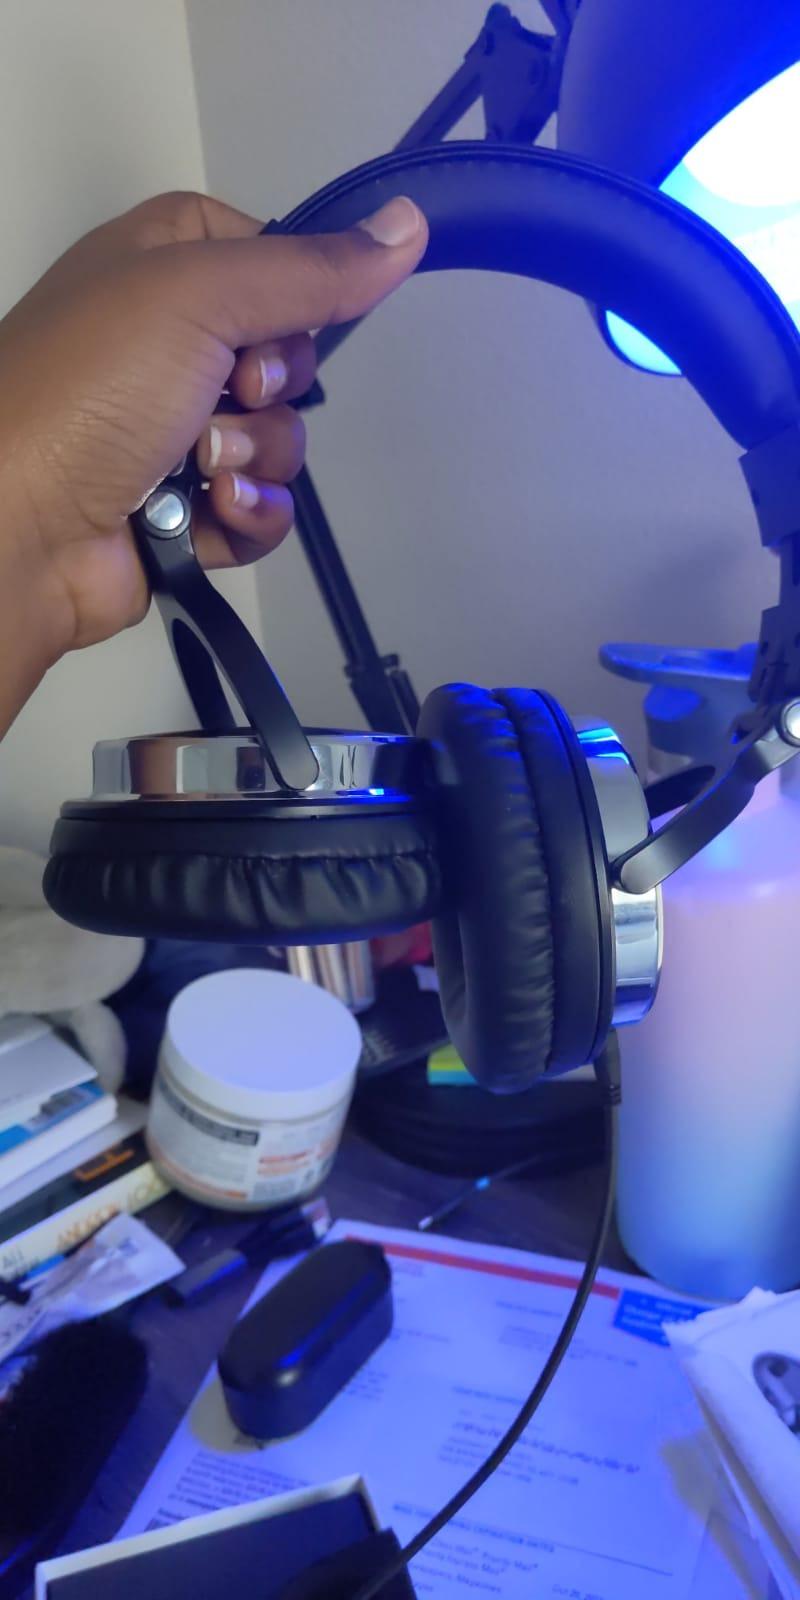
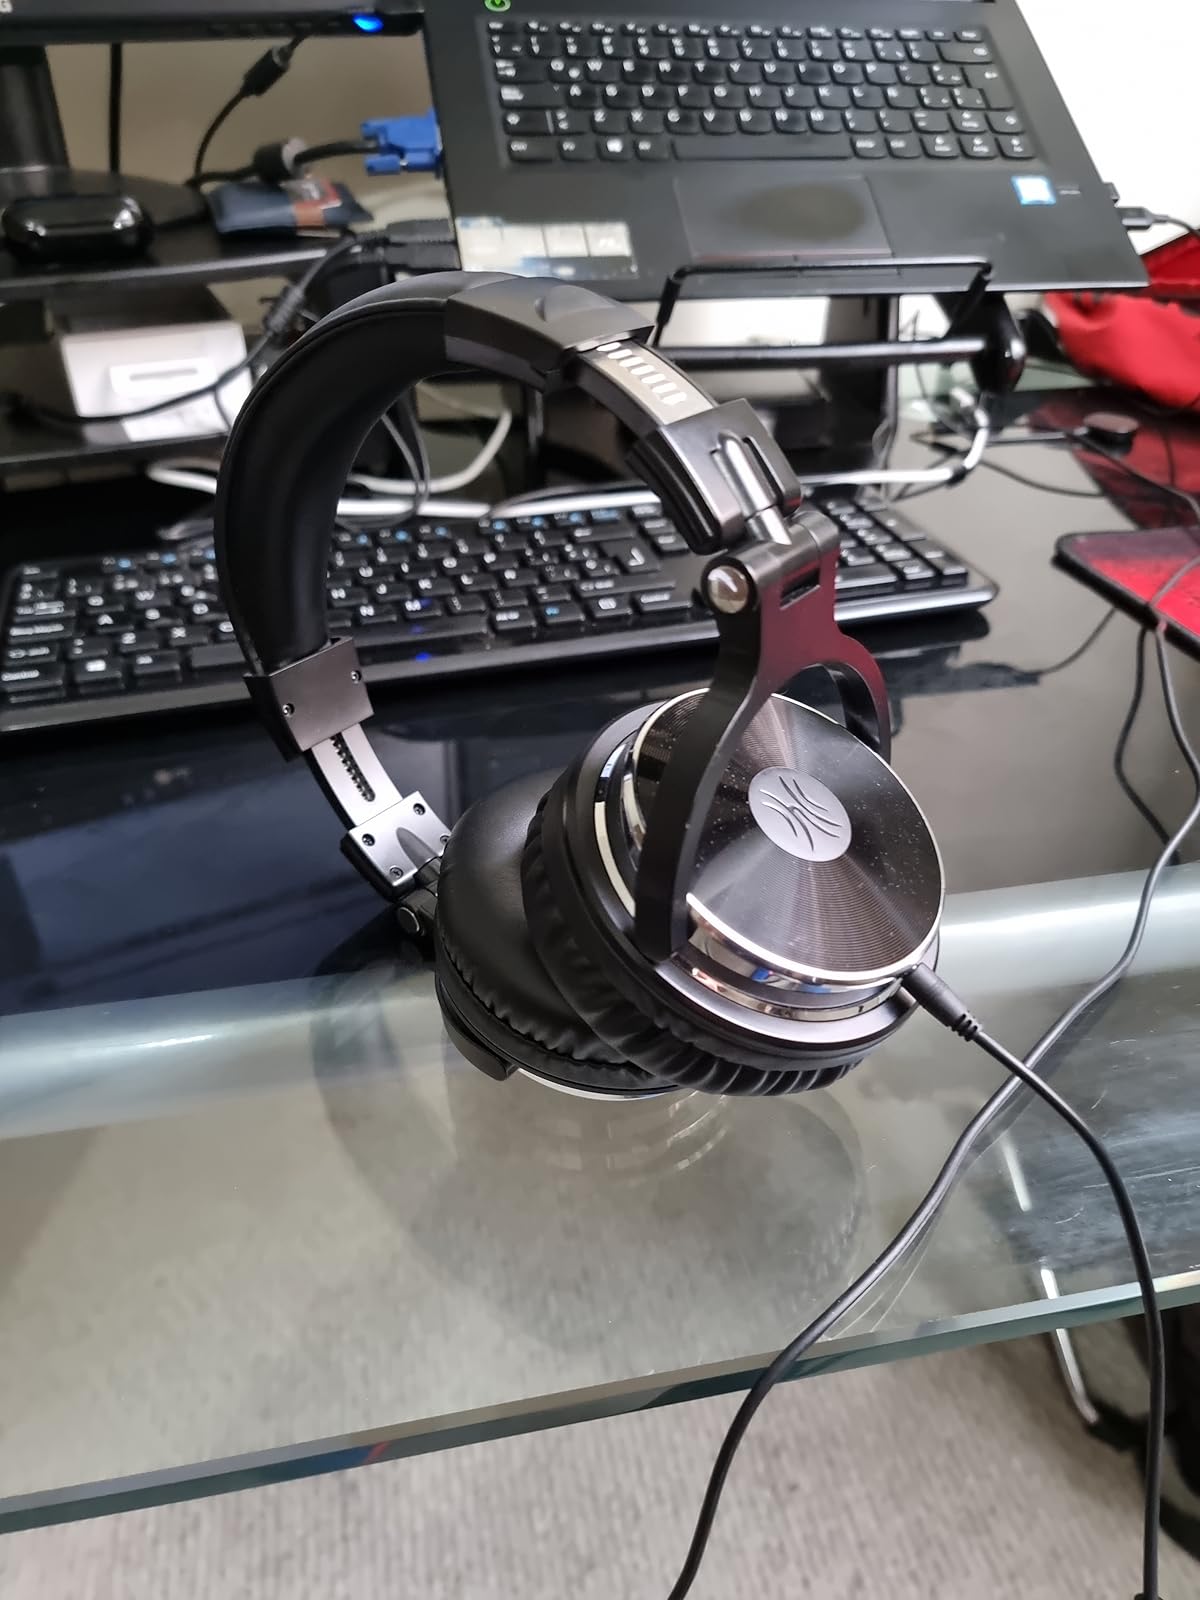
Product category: headphones
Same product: yes